Boeing C-17 Globemaster III

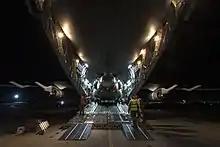
A RAF Chinook helicopter is loaded into a C-17.

Boeing delivered Qatar's first C-17 on 11 August 2009 and the second on 10 September 2009 for the Qatar Emiri Air Force. Qatar received its third C-17 in 2012, and fourth C-17 was received on 10 December 2012. In June 2013, "The New York Times" reported that Qatar was allegedly using its C-17s to ship weapons from Libya to the Syrian opposition during the civil war via Turkey. On 15 June 2015, it was announced at the Paris Airshow that Qatar agreed to order four additional C-17s from the five remaining "white tail" C-17s to double Qatar's C-17 fleet. One Qatari C-17 bears the civilian markings of government-owned Qatar Airways, although the airplane is owned and operated by the Qatar Emiri Air Force. The head of Qatar's airlift selection committee, Ahmed Al-Malki, said the paint scheme was "to build awareness of Qatar's participation in operations around the world."